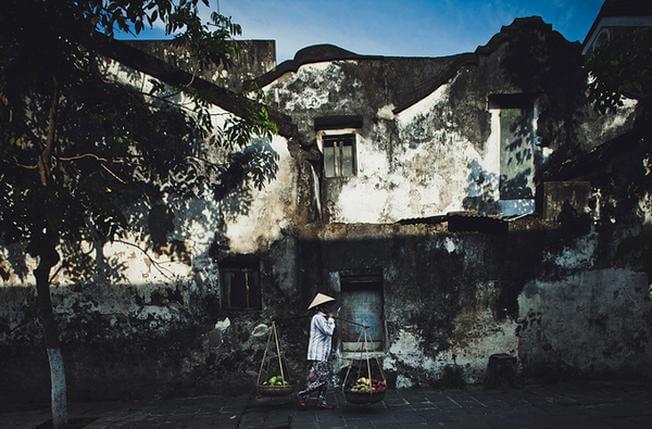
có một cái đòn gánh xuất hiện trên vai người phụ nữ đội nón lá